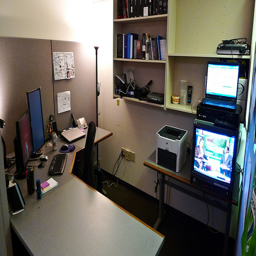
A computer keyboard and a screen on a desk.
A desktop computer that is sitting on a desk.
a large office filled with computer items and papers
An office cubicle with a desk, multiple computers and full bookshelf.
A computer desk with a computer monitor and keyboard on top of it.